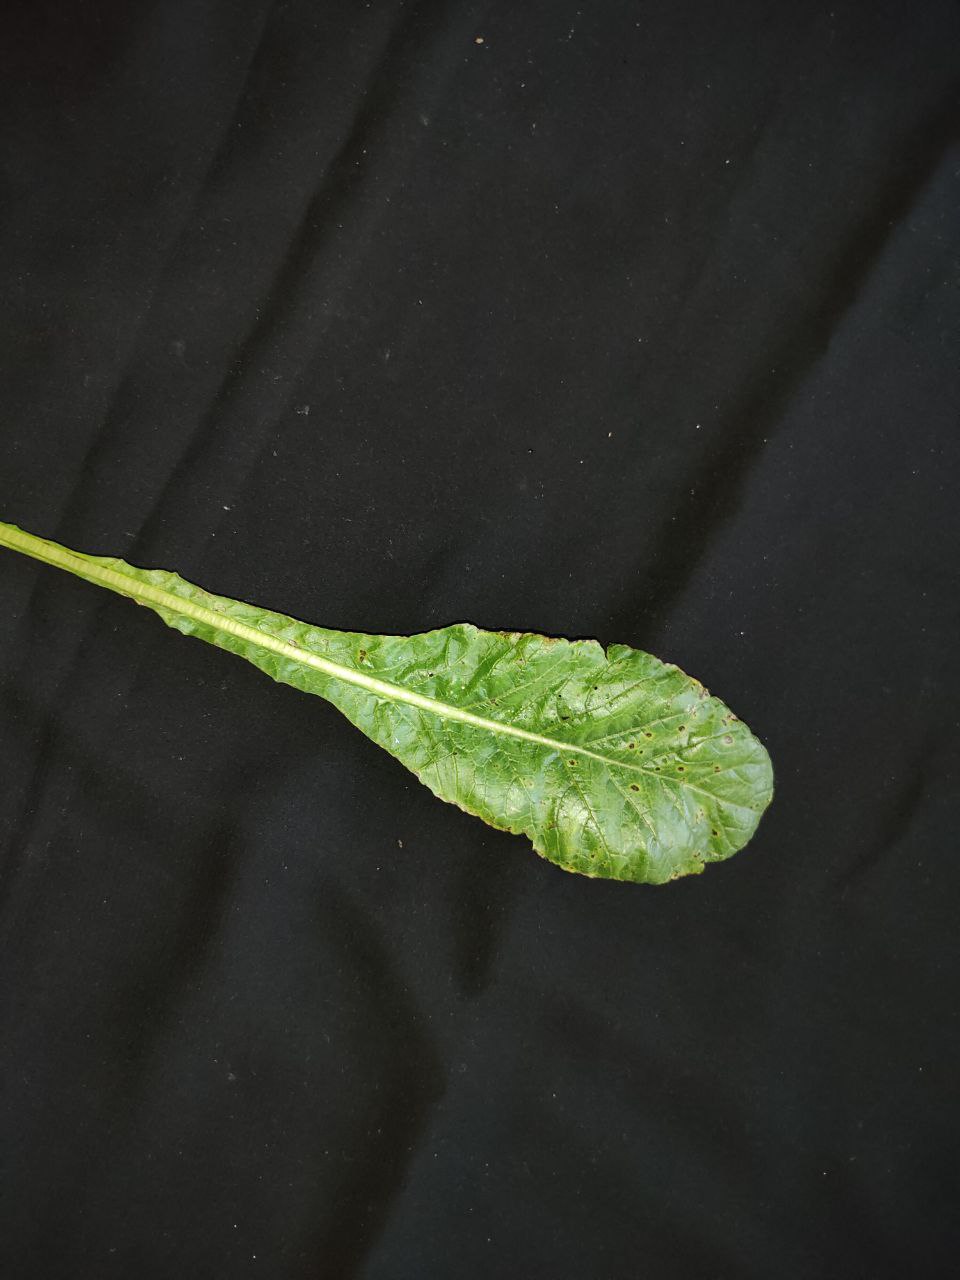
Label: Black leaf spot